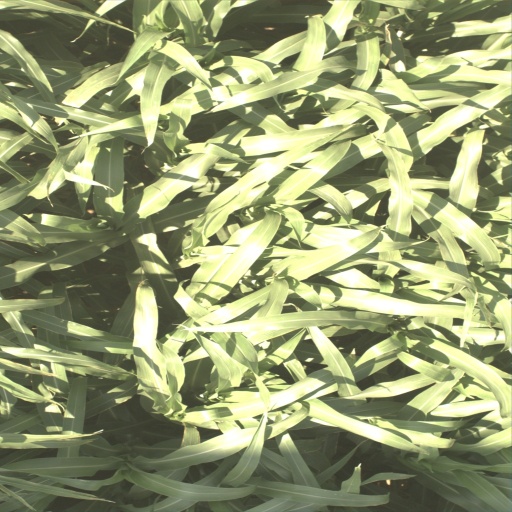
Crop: sorghum